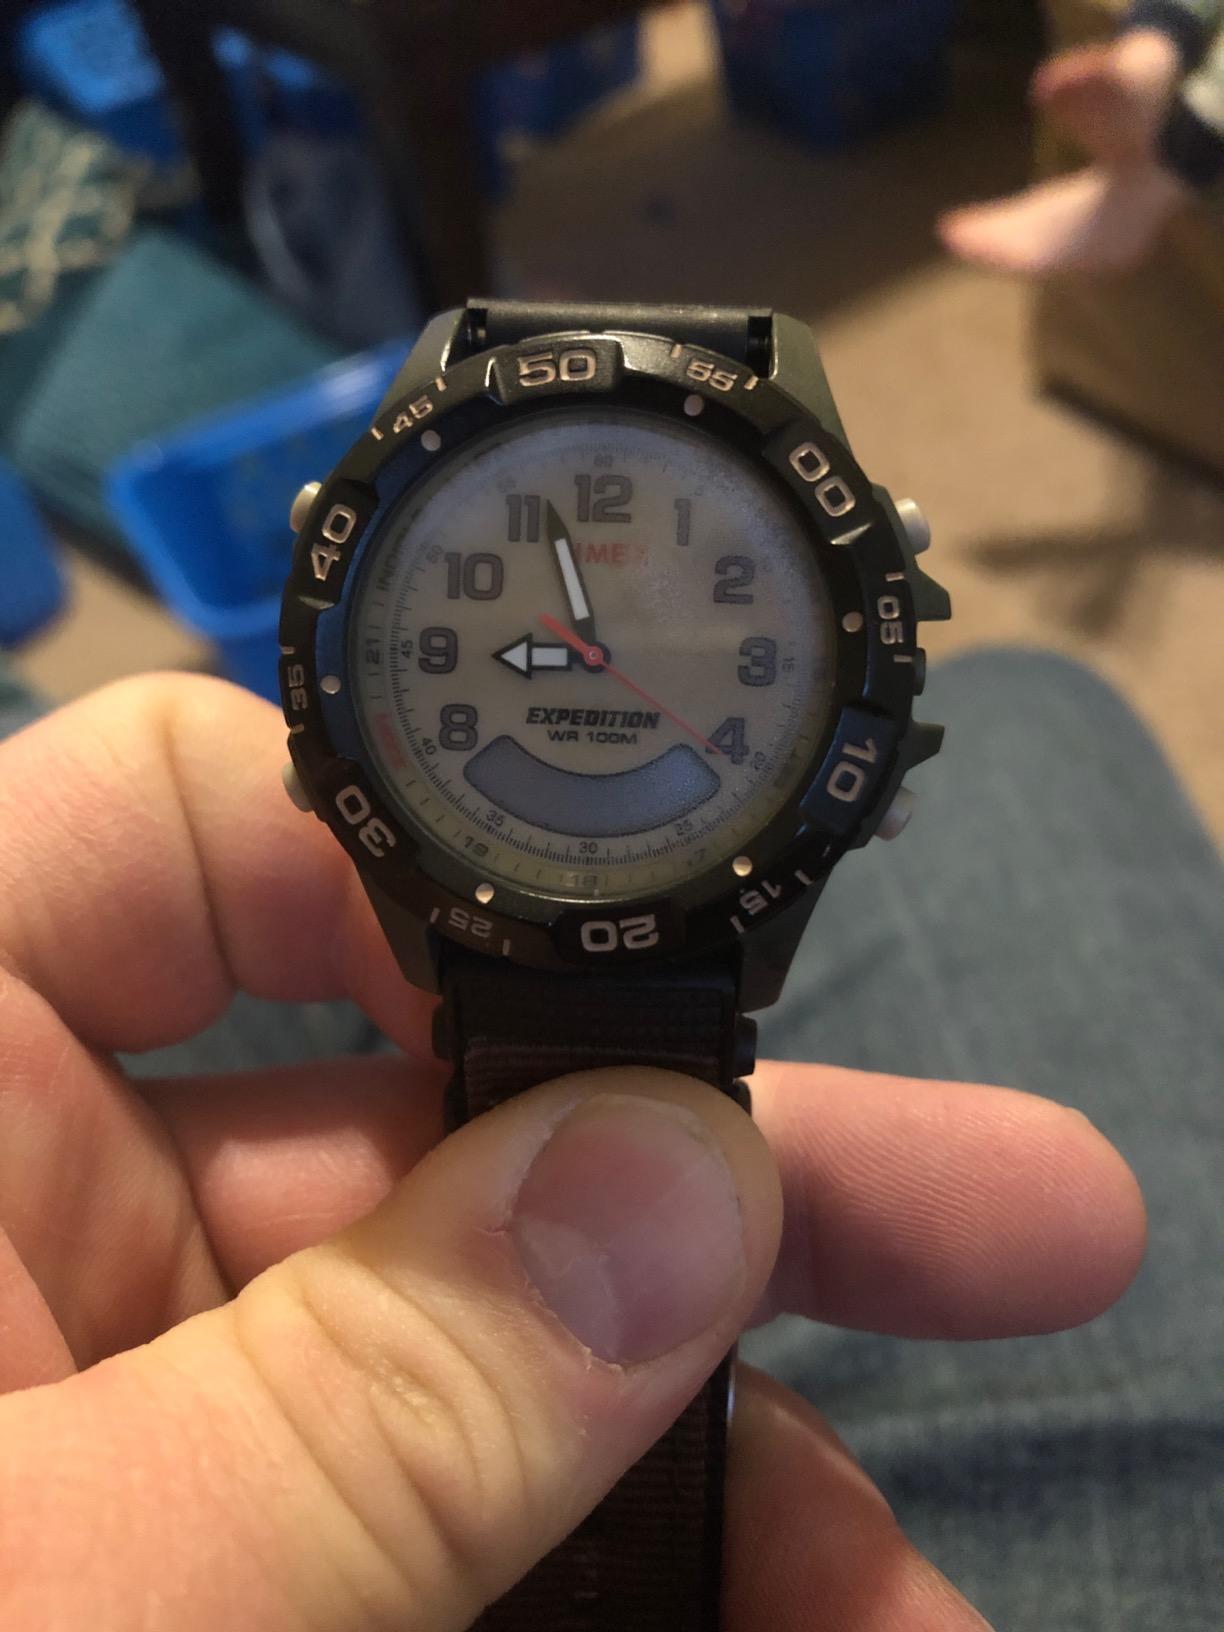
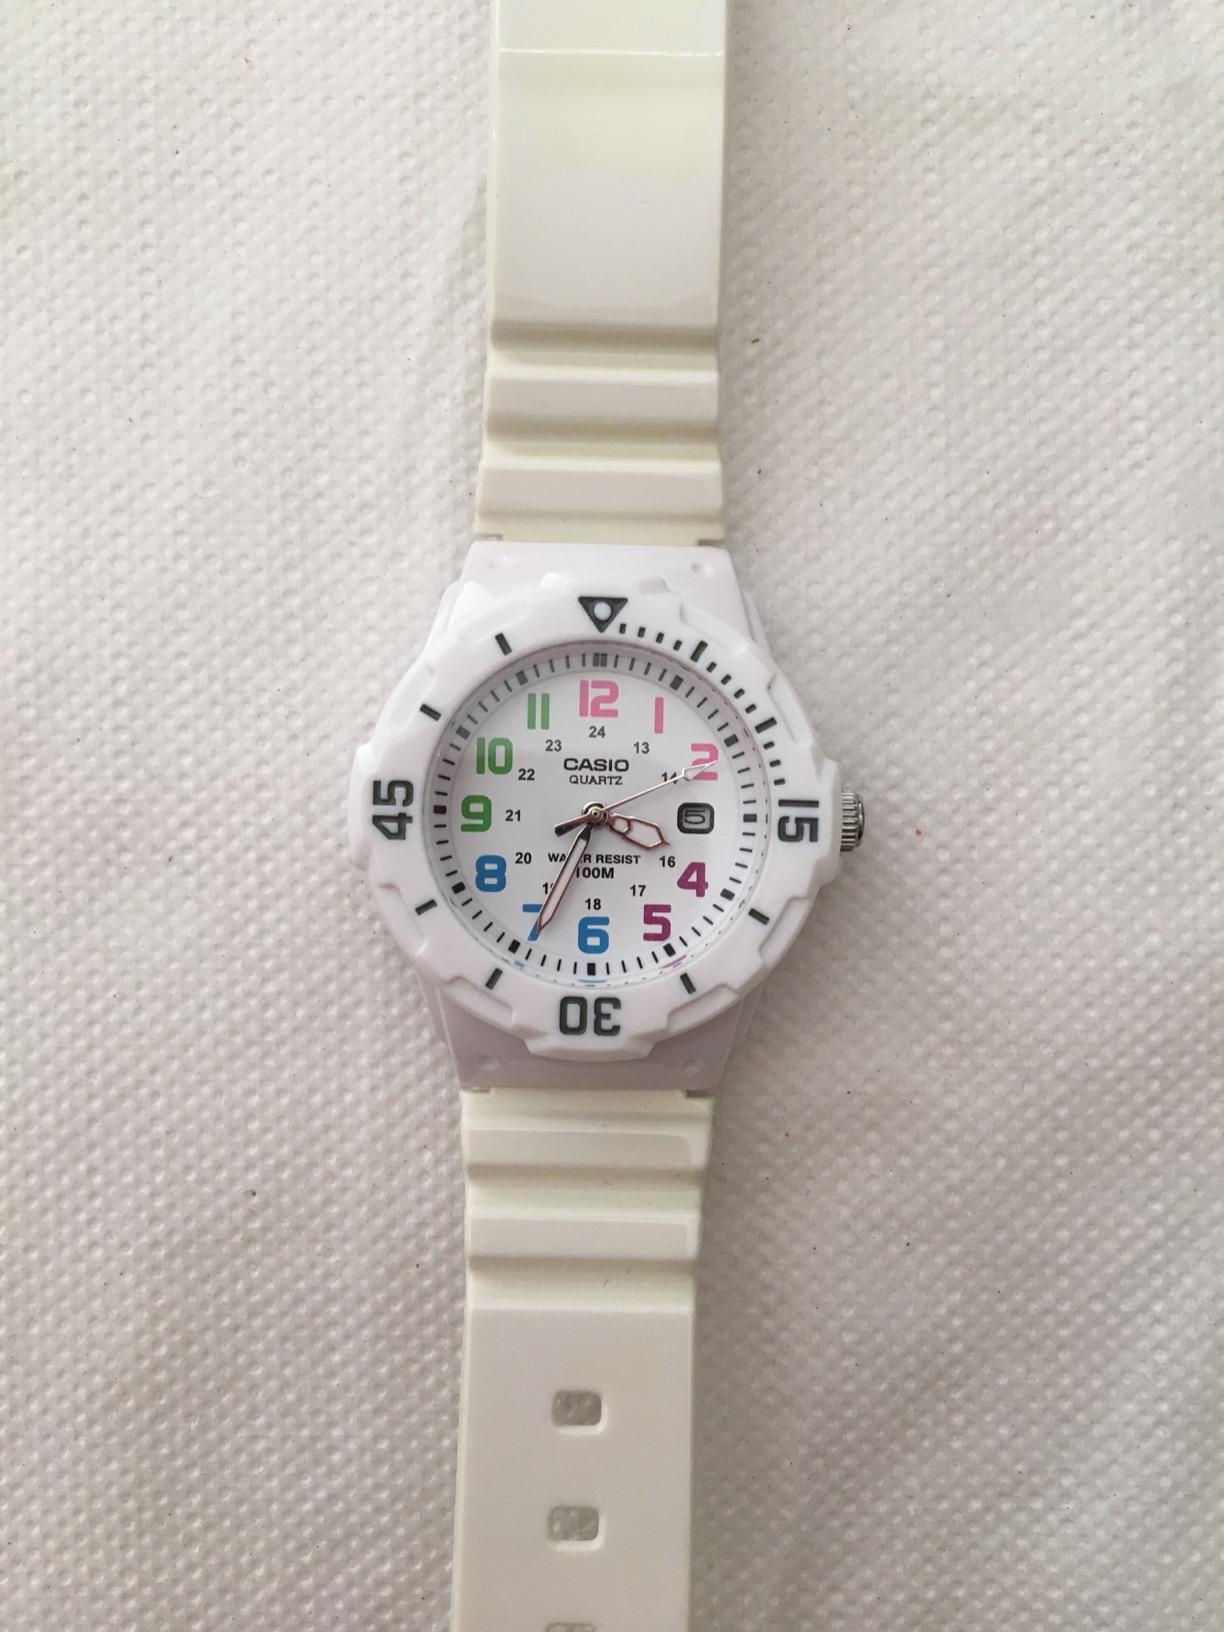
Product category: accessories_watch
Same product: no